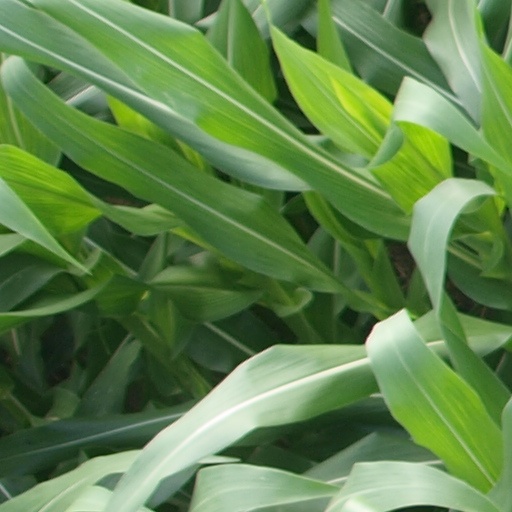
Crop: maize; corn